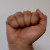
The image shows a hand gesture representing the letter 'A' in Indian Sign Language.